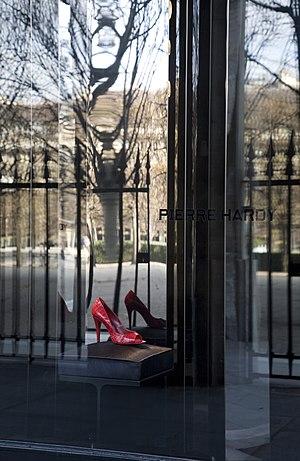
vitrine de la boutique Pierre Hardy, Galerie de Valois
Pierre Hardy est un créateur de souliers français né à Paris le 1ᵉʳ février 1956. Il est reconnu pour ses créations de chaussures aux formes architecturales, ainsi que pour ses sneakers.